Rauchtown Run

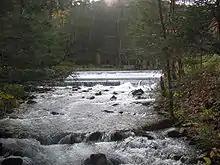
Rauchtown Run in Ravensburg State Park

Rauchtown Run, named Rauchtown Creek on United States Geological Survey maps, is a tributary of the West Branch Susquehanna River in Clinton and Lycoming Counties, Pennsylvania, in the United States.